Rosedale station (Toronto)

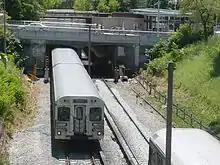
Tracks in open cut north of the station

After leaving Bloor station northbound, the Yonge–University line crosses under Church Street in a tunnel and emerges to the surface at the "Ellis Portal", running in a cutting through Rosedale station. Originally the line continued north in open cut all the way to the "Price Portal", where the tunnel resumed, but a one-block section from Rowanwood Drive to Price was roofed over in 2002 for parking.